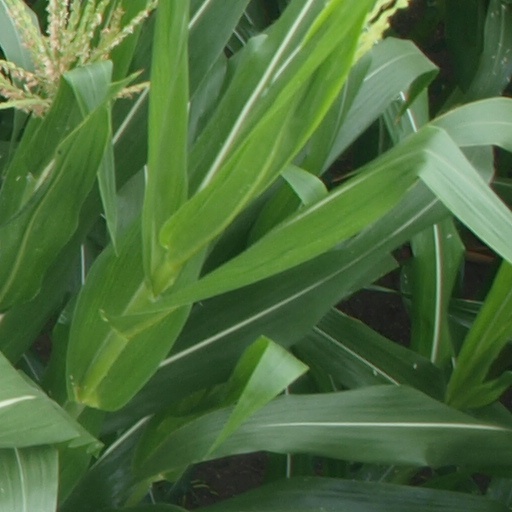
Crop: maize; corn